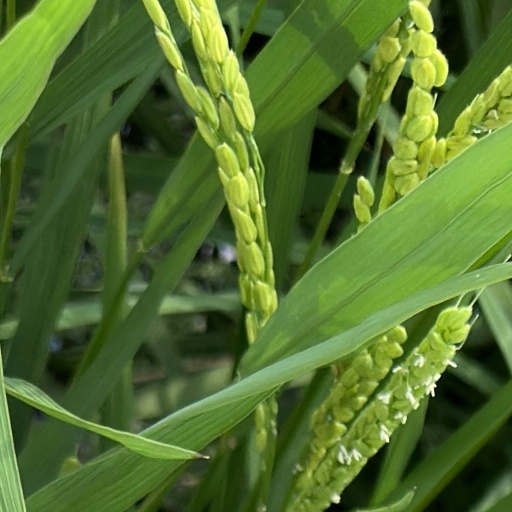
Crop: rice